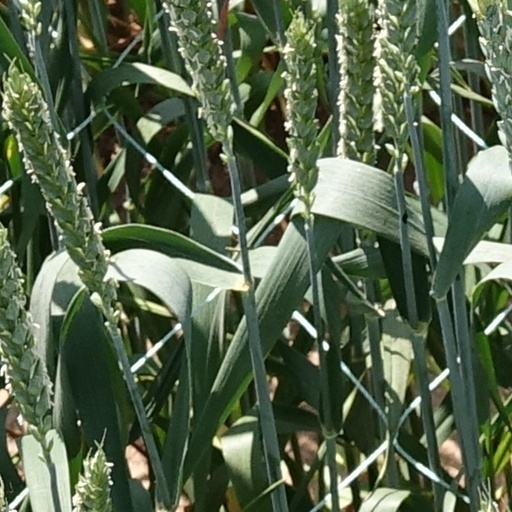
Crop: wheat